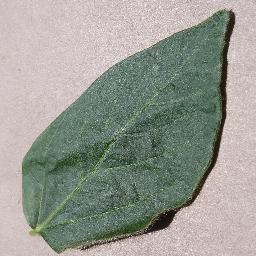
Label: Soybean___healthy